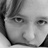
Emotion: neutral